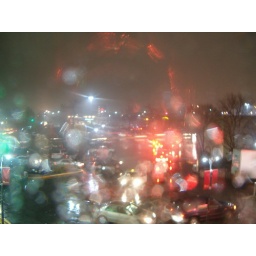
From the 2nd floor theater in the Westfield Mall in Annapolis, MD.